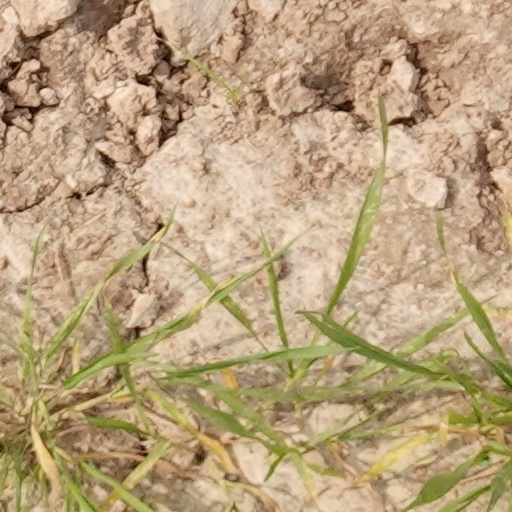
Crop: wheat